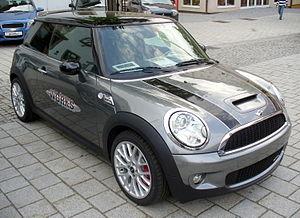
La Mini est une automobile de type citadine premium produite par le constructeur britannique Mini. Elle est la troisième génération de Mini depuis 1959.